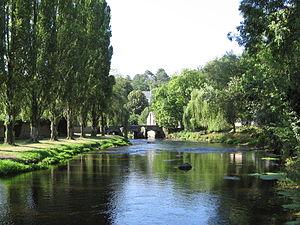
Le Scorff est un fleuve côtier français classé pour la pêche en rivière de 1ʳᵉ catégorie qui coule dans les départements du Morbihan, des Côtes-d'Armor et du Finistère, en région Bretagne.
Pont-Scorff [pɔ̃skɔʁf] est une commune française située dans le département du Morbihan, en région Bretagne. Historiquement, elle fait partie du pays vannetais et du Kemenet-Héboé.
Lorient Agglomération est une communauté d'agglomération française, située dans le département du Morbihan et la région Bretagne. Créée à la fin de l'année 1999 sous le nom Cap l'Orient, elle prend son nom actuel en 2012.